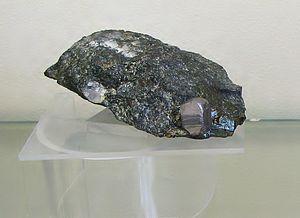
La cobaltite est une espèce minérale composé de cobalt, d'arsenic et de soufre de formule. On la trouve en cristaux isométriques semblables à ceux de la pyrite avec un atome de soufre remplacé par un atome d'arsenic. Elle forme une série avec la Gersdorffite.